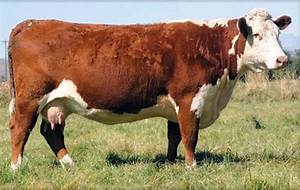
Label: mucca